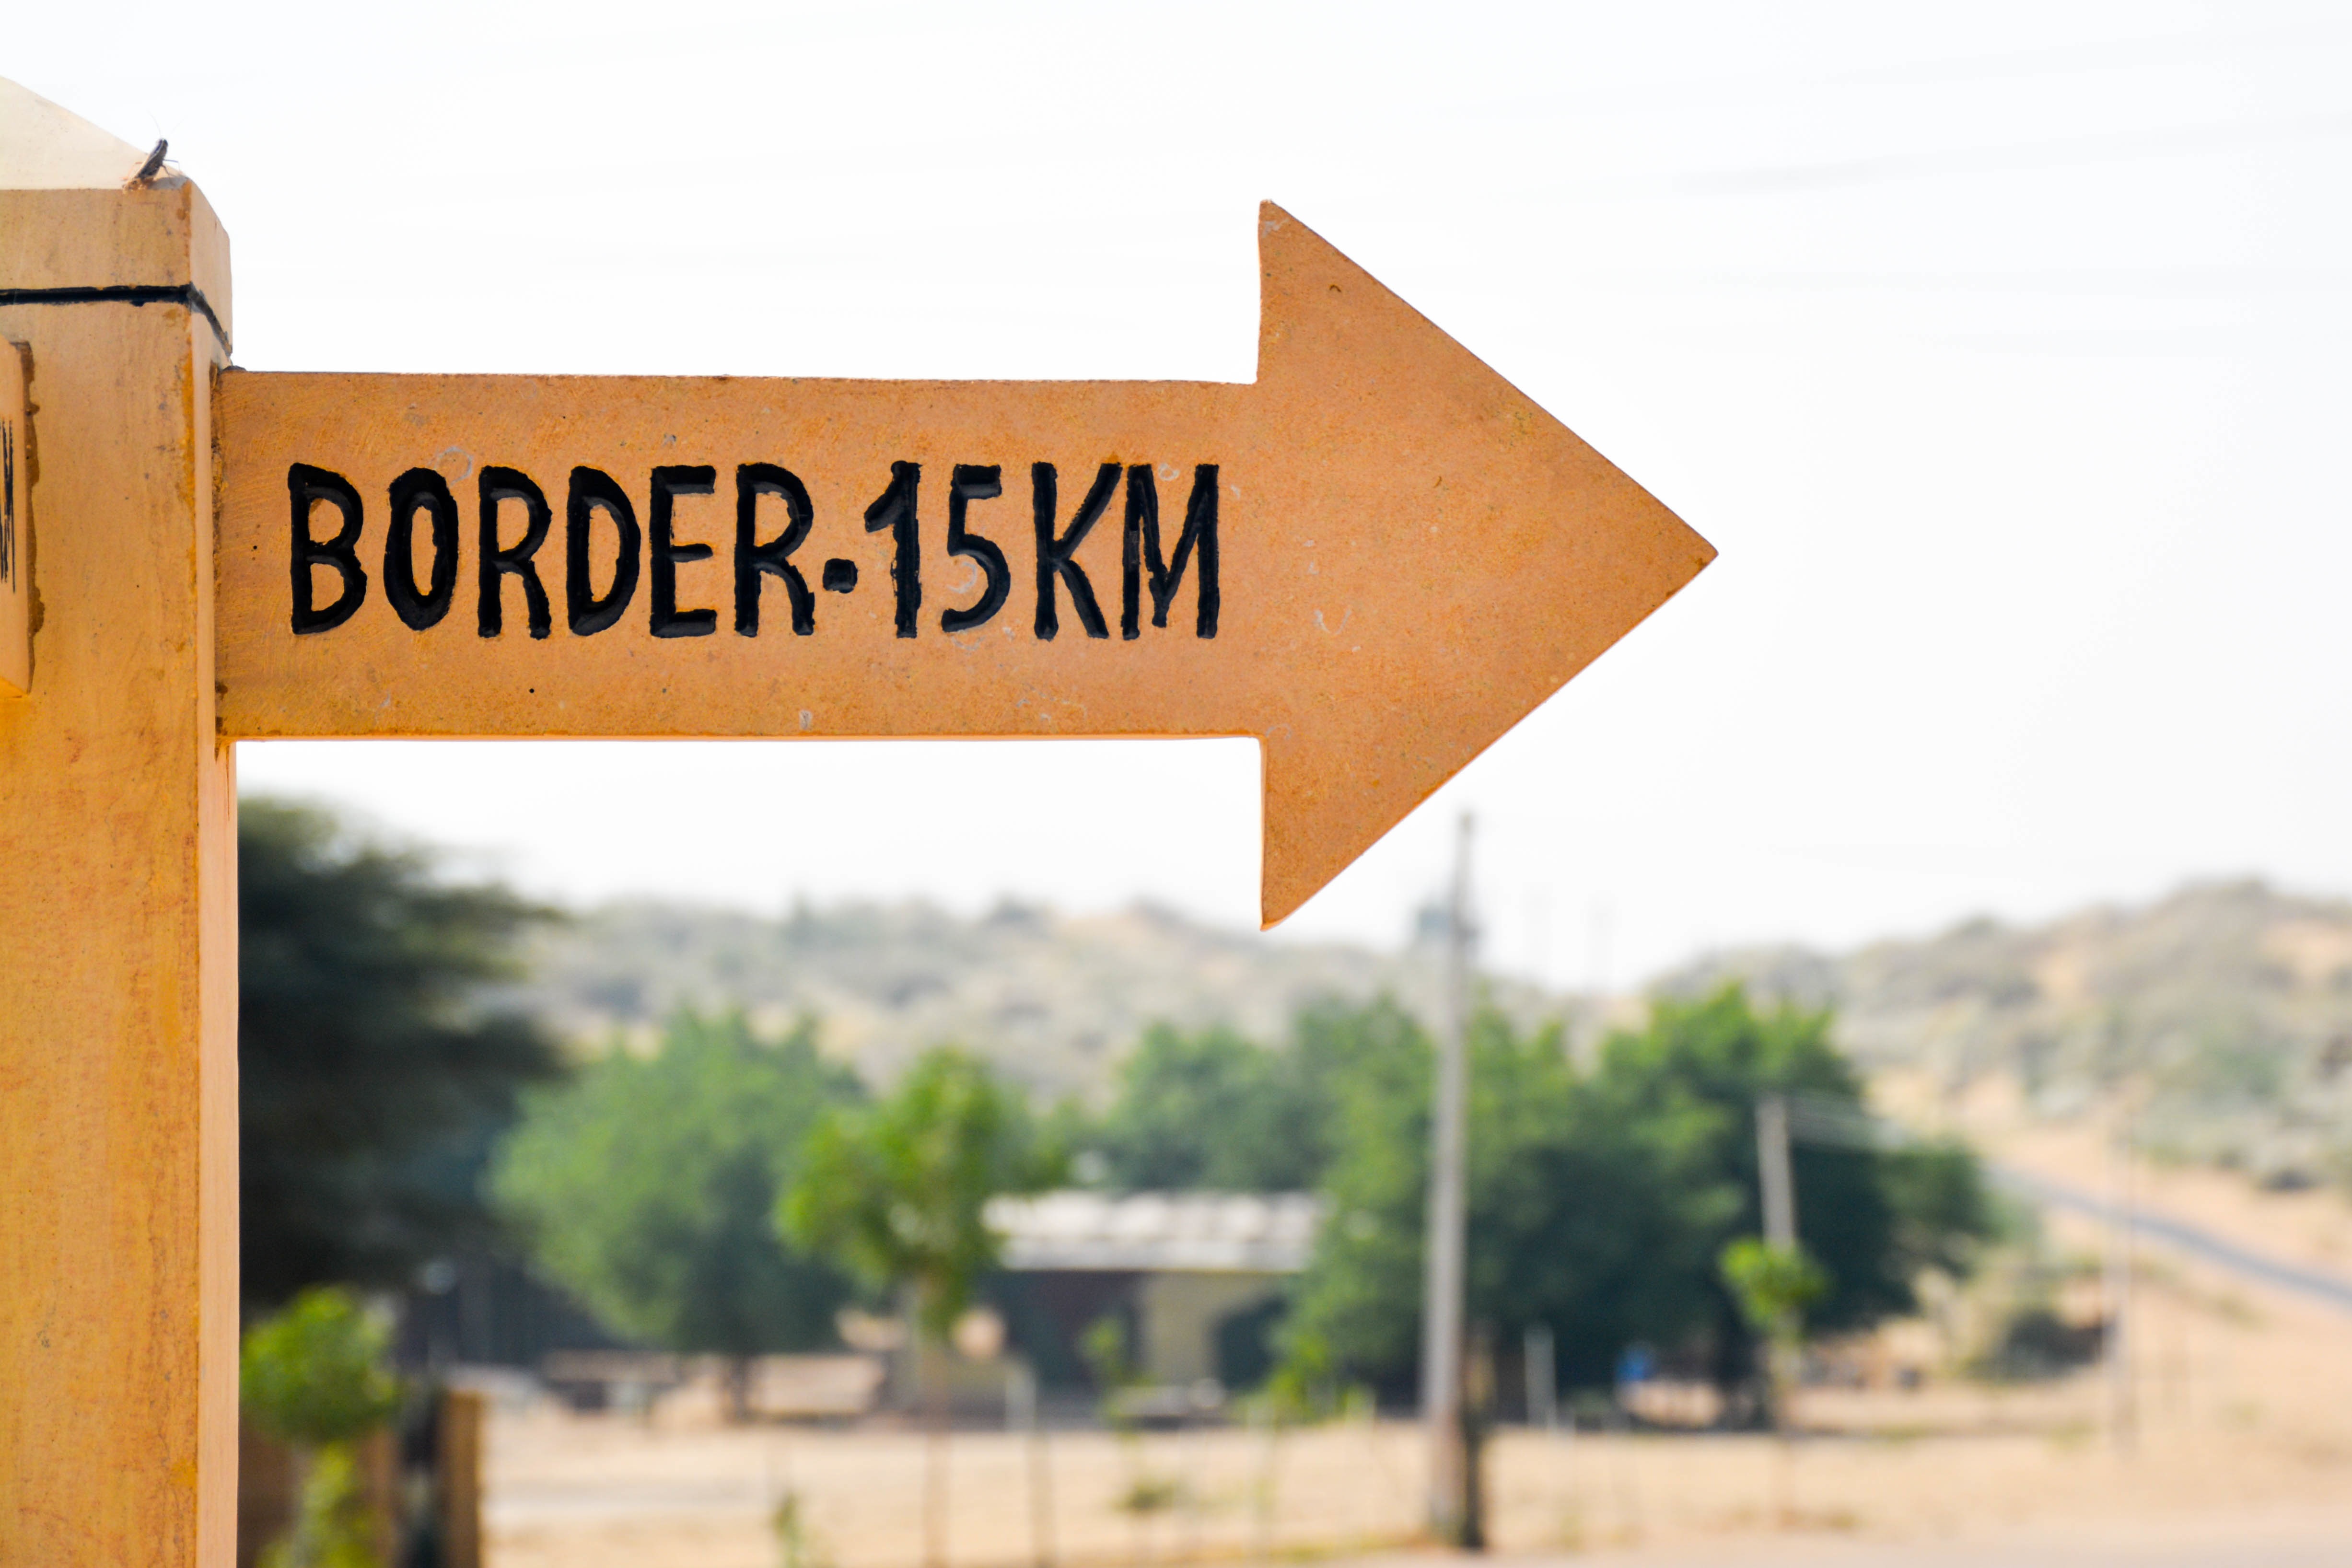
sign, community